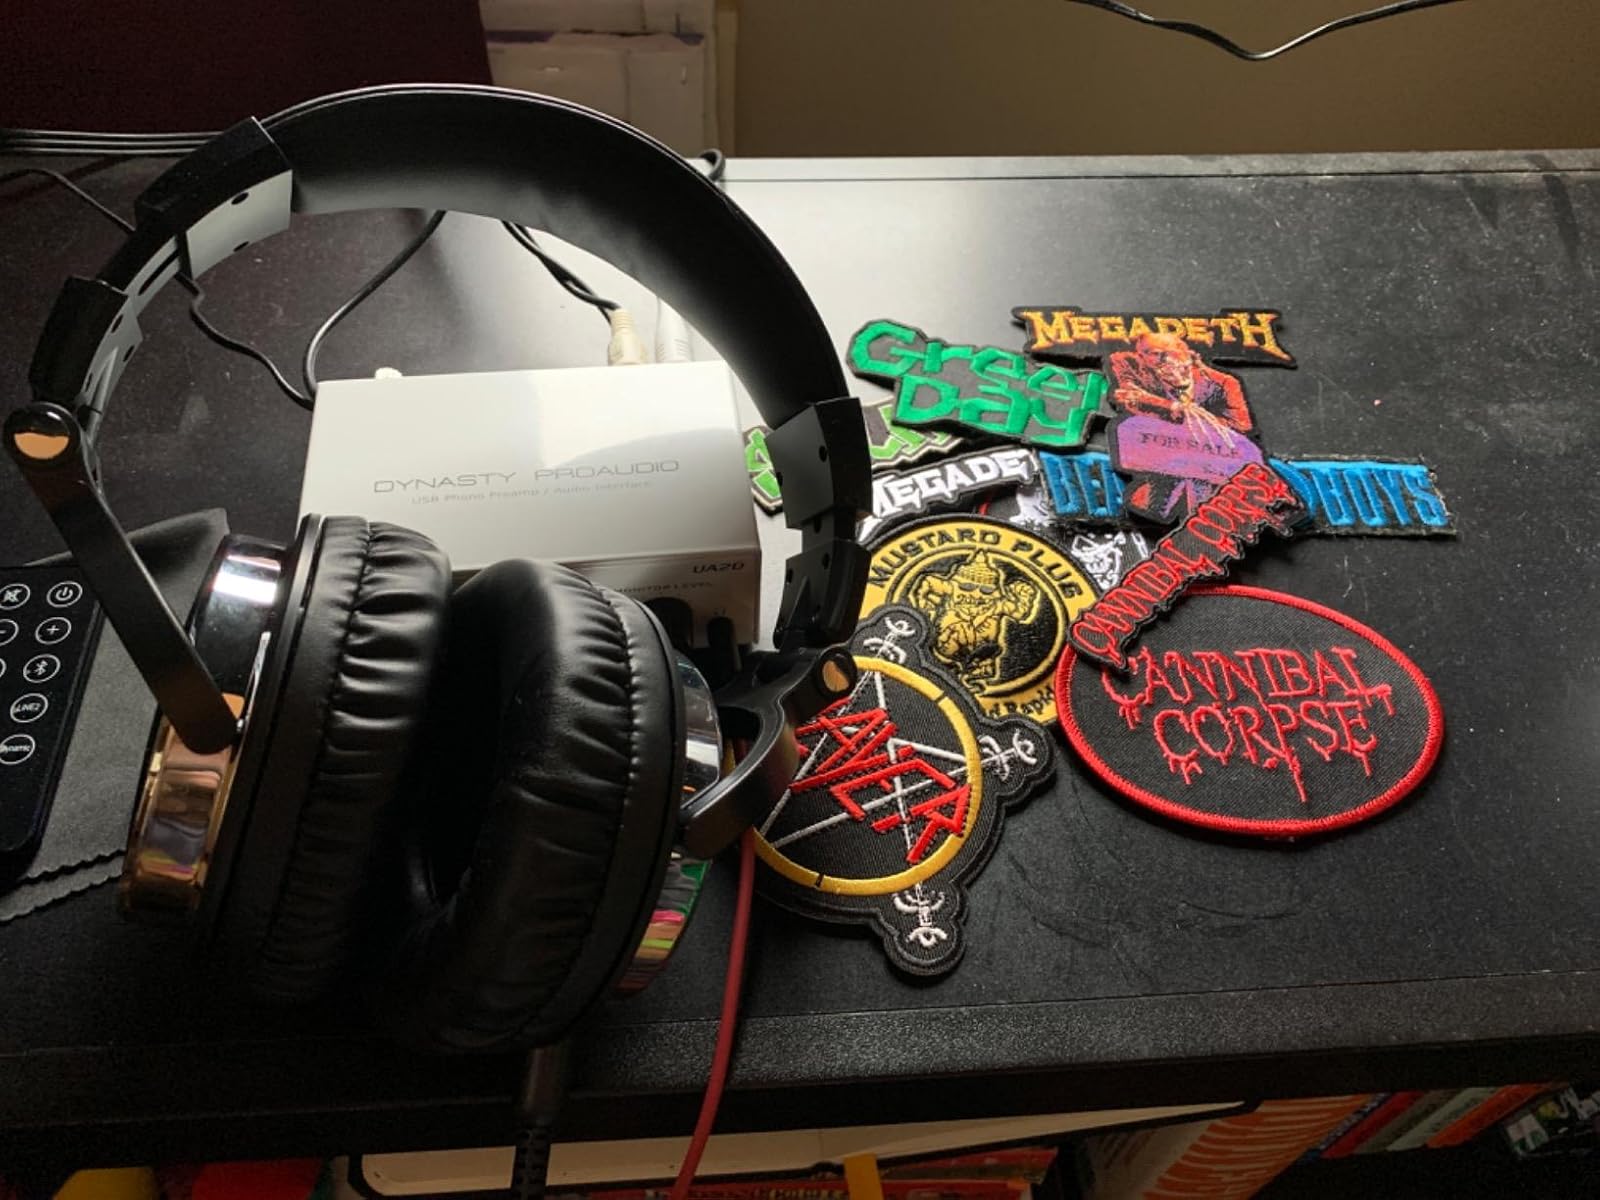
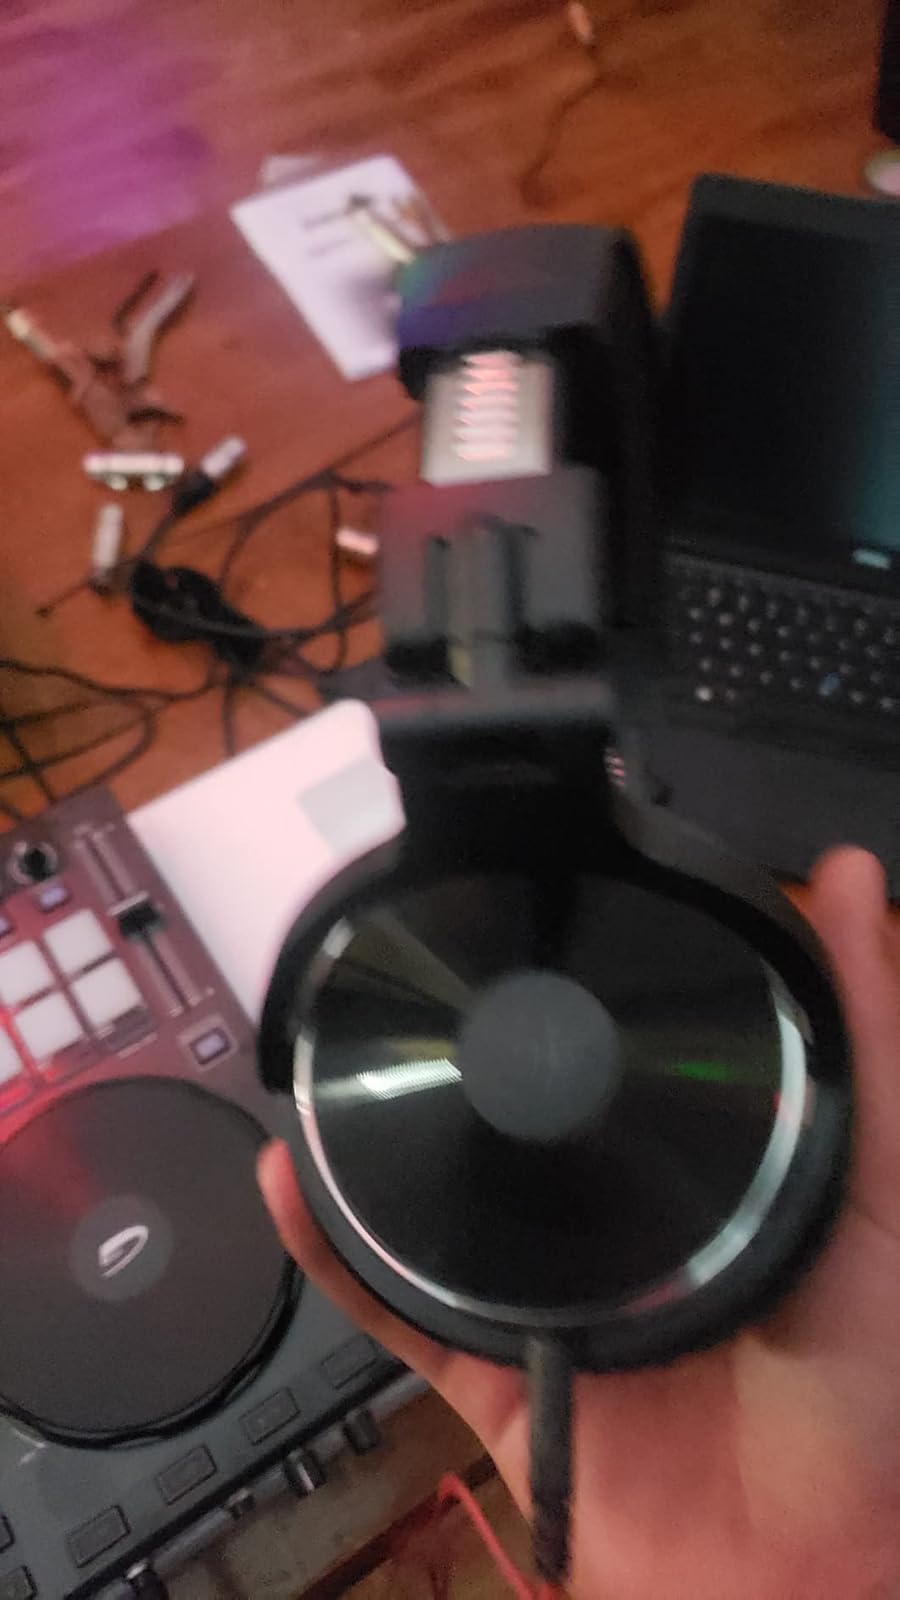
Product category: headphones
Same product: yes